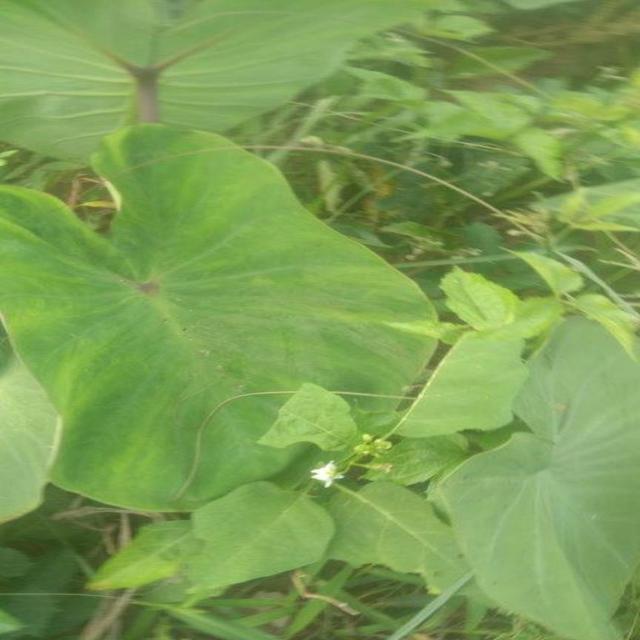
Label: Healthy